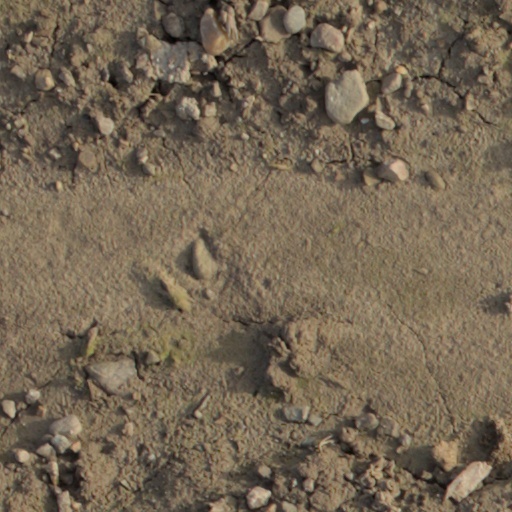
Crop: wheat